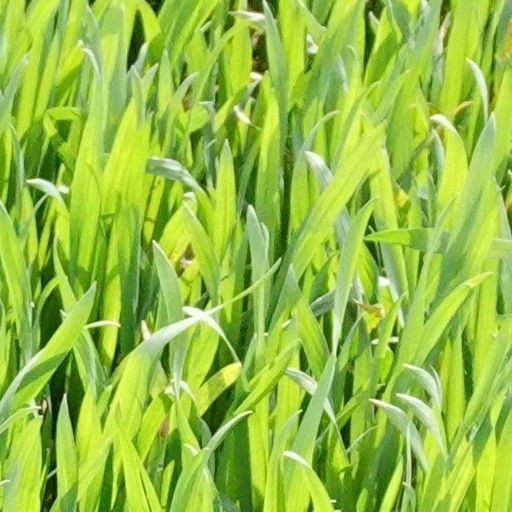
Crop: wheat